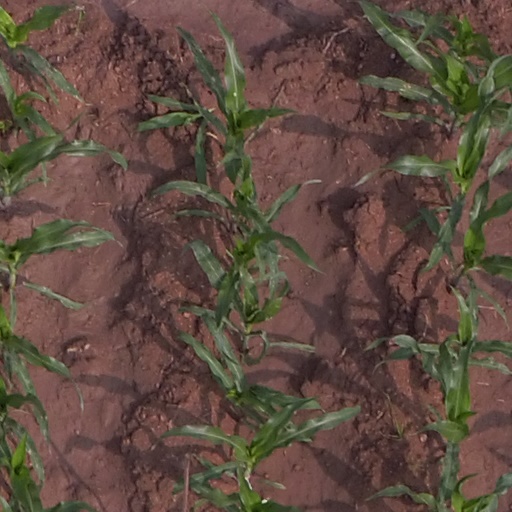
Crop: maize; corn